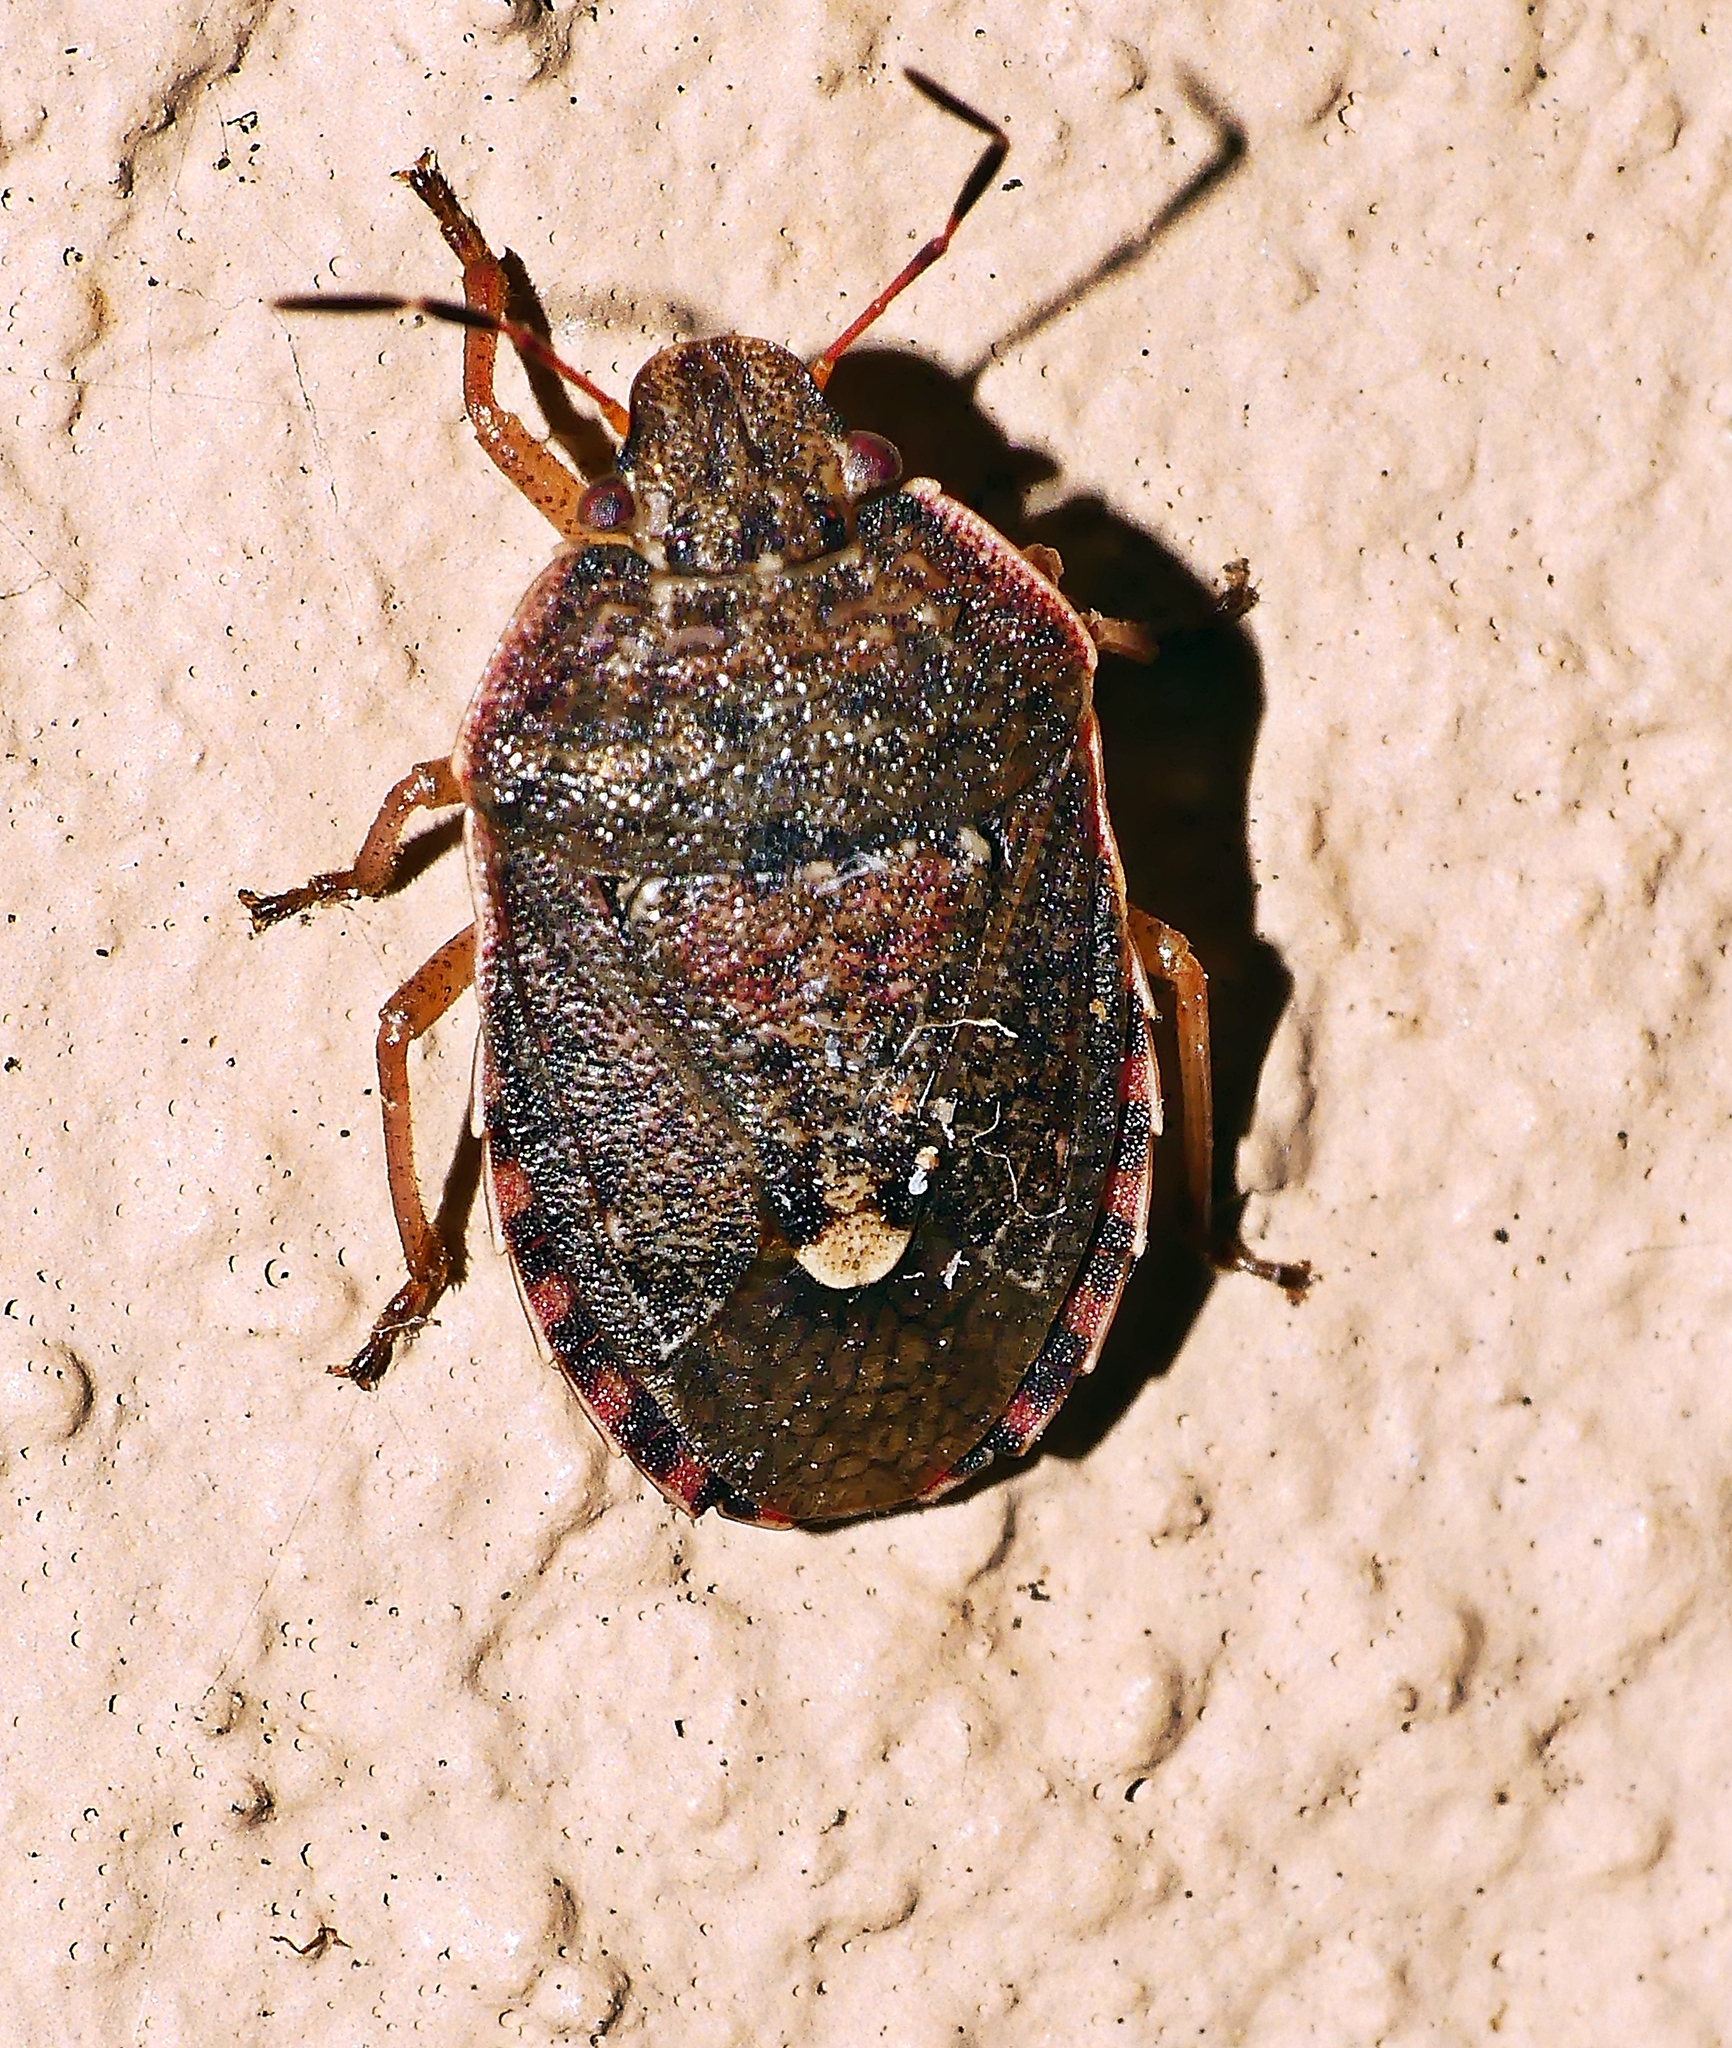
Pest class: stink_bug